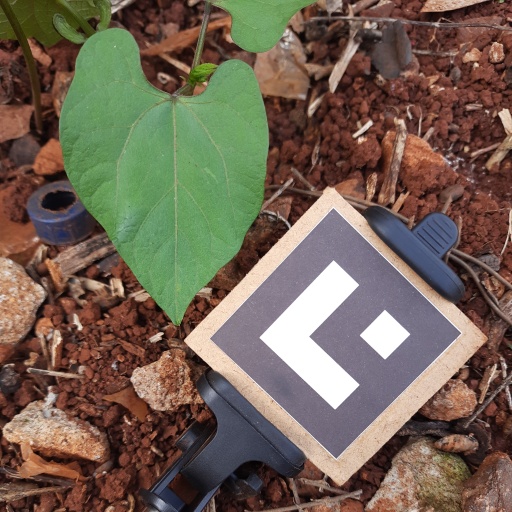
Observations: flat surface, no eating holes, under shade